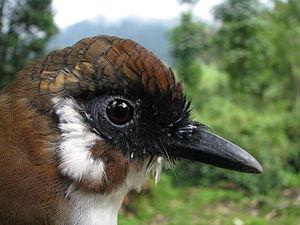
Le Garrulaxe à flancs gris est une espèce d'oiseaux de la famille des Leiothrichidae.